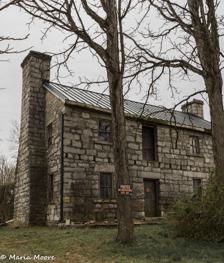
Building: Abraham Byrd House
Country: United States of America
Year built: 1827
Historic house in Missouri, United States United States historic place Abraham Byrd House U.S. National Register of Historic Places Show map of Missouri Show map of the United States Location 2832 County Road 442 Jackson, Missouri Coordinates 37°27′5″N 89°41′58″W / 37.45139°N 89.69944°W / 37.45139; -89.69944 Area less than one acre Built 1827 ( 1827 ) Architectural style I-House NRHP reference No. 07000572 Added to NRHP June 21, 2007 Abraham Byrd House is a historic home located at Jackson , Cape Girardeau County, Missouri .  It was built in 1827, and is a two-story, vernacular I-house constructed with rough-cut limestone blocks. It has a one-story addition and a two-story service wing.  It sits on a rough-cut limestone foundation.  Located at the rear of the house is the foundation remains of the kitchen. It was listed on the National Register of Historic Places in 2007. References